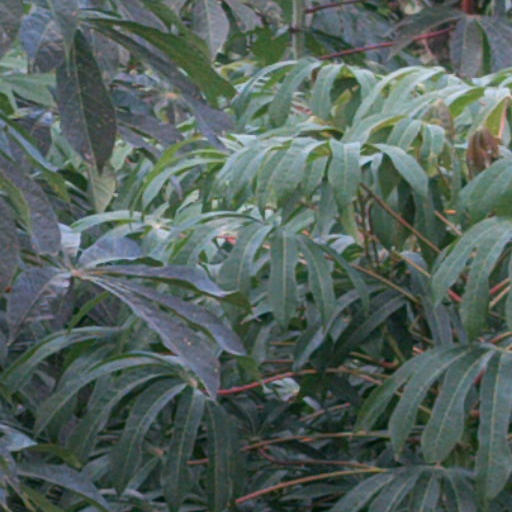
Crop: cassava